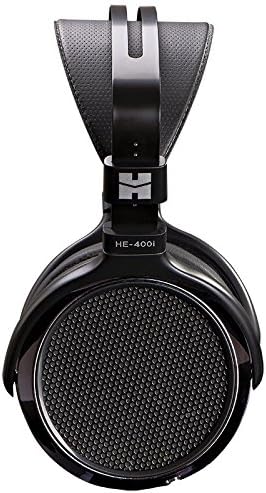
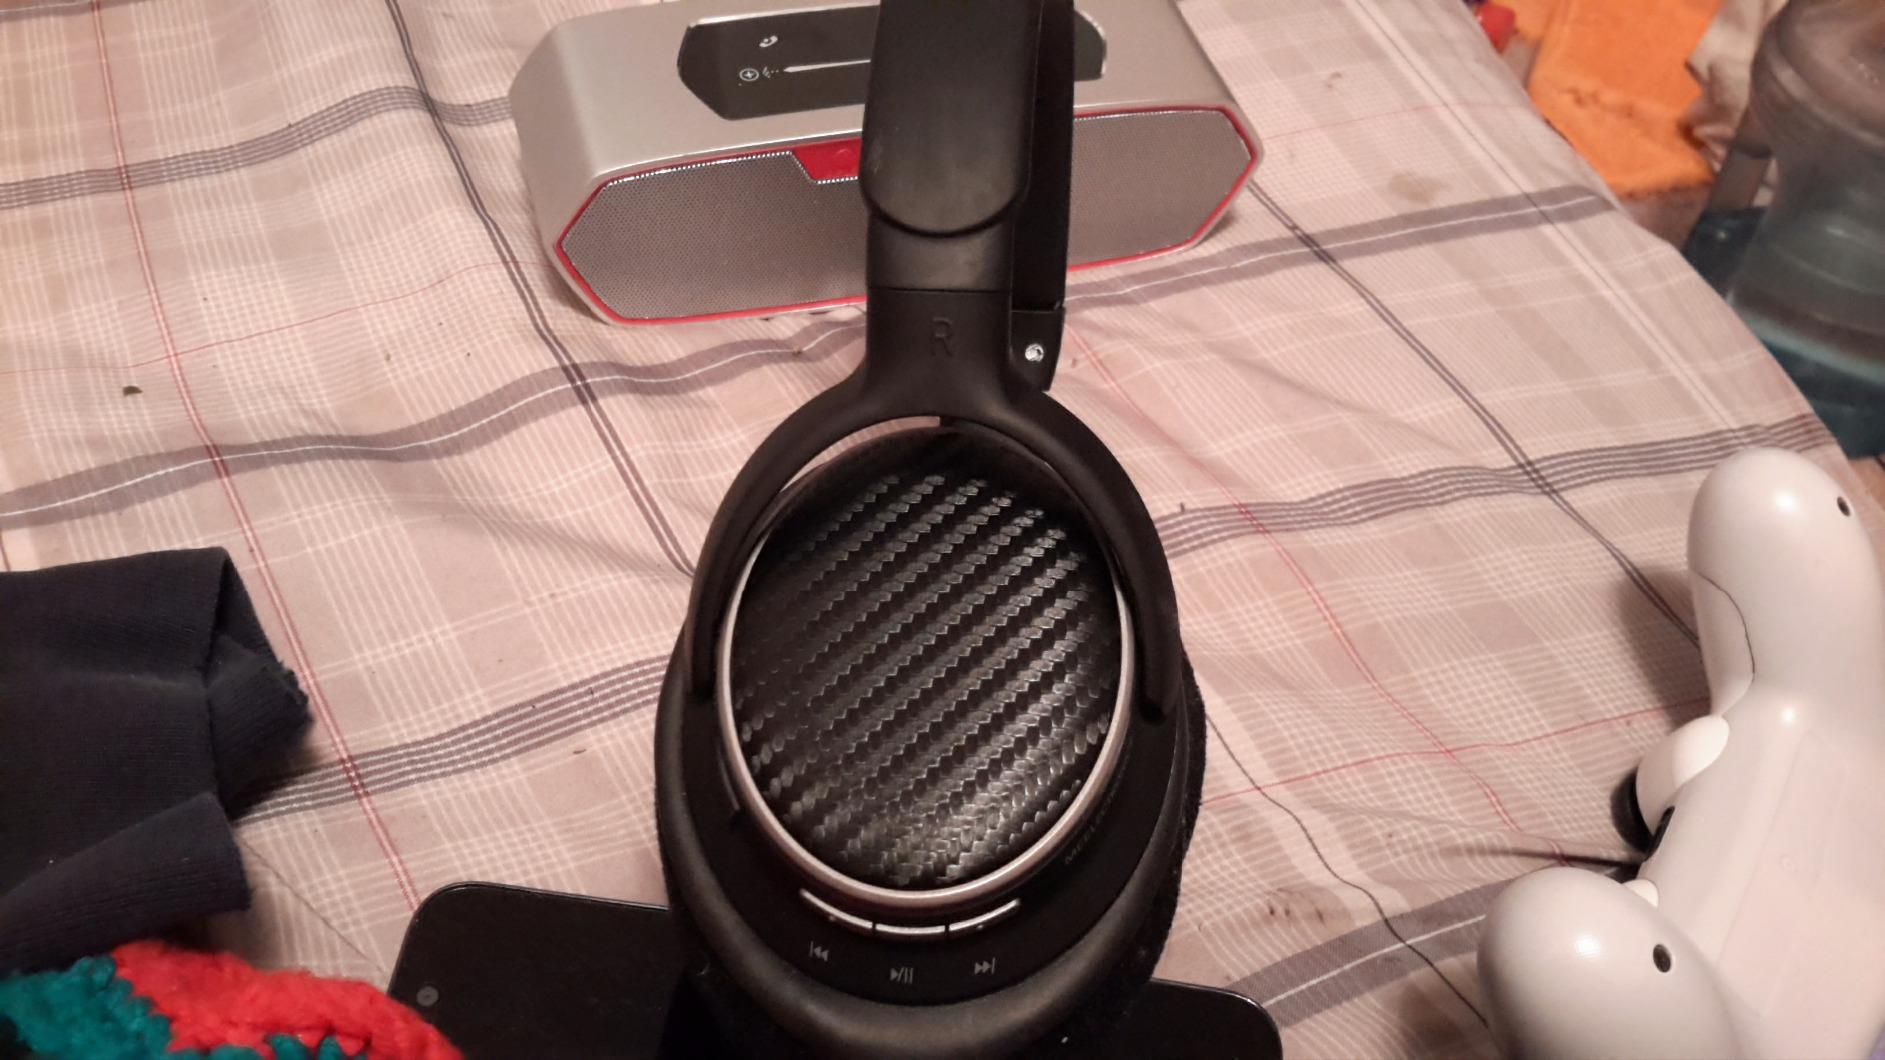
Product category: headphones
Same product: no